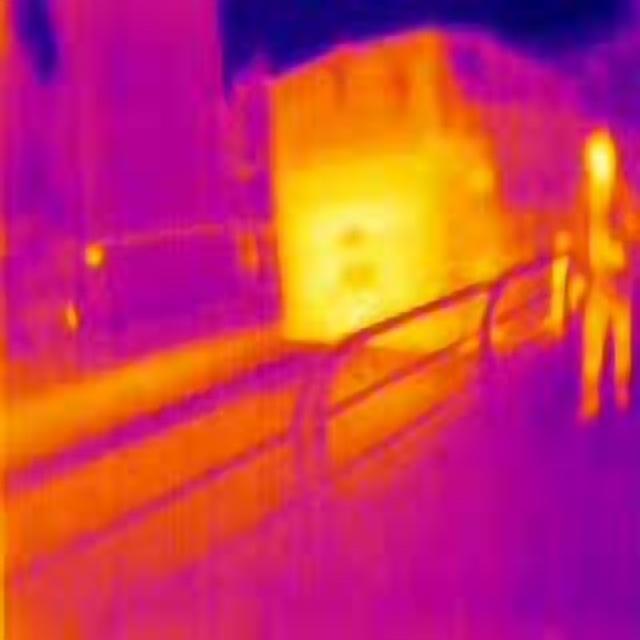
Detected objects:
label: person